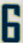
Number: 6